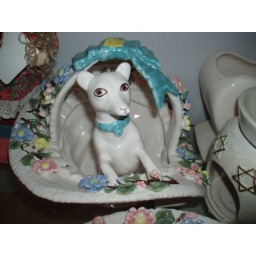
scary thrift shop item: scary dog in a basket